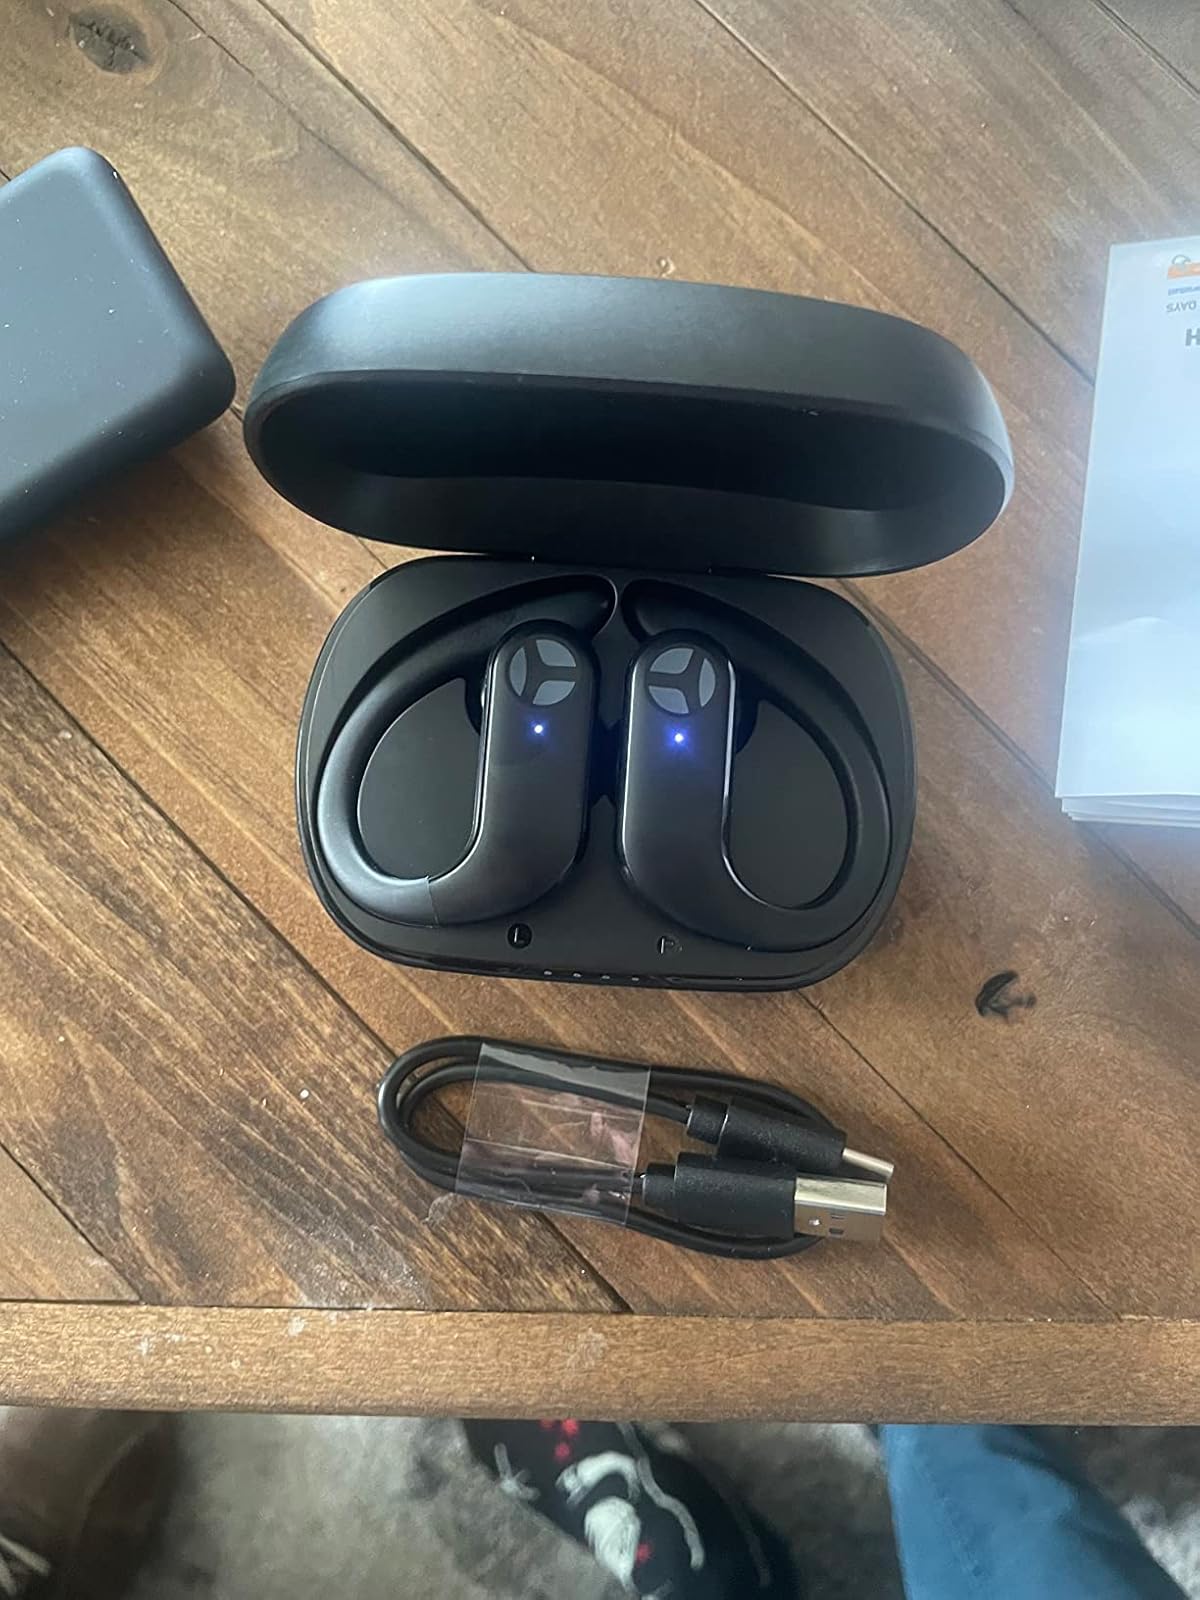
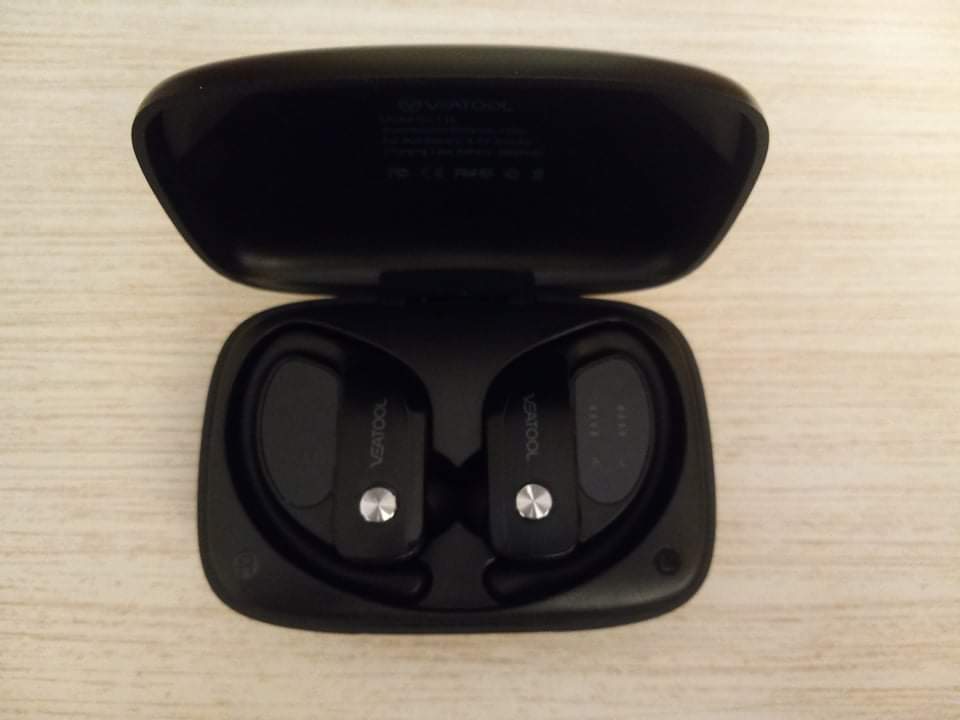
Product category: earbuds
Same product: no